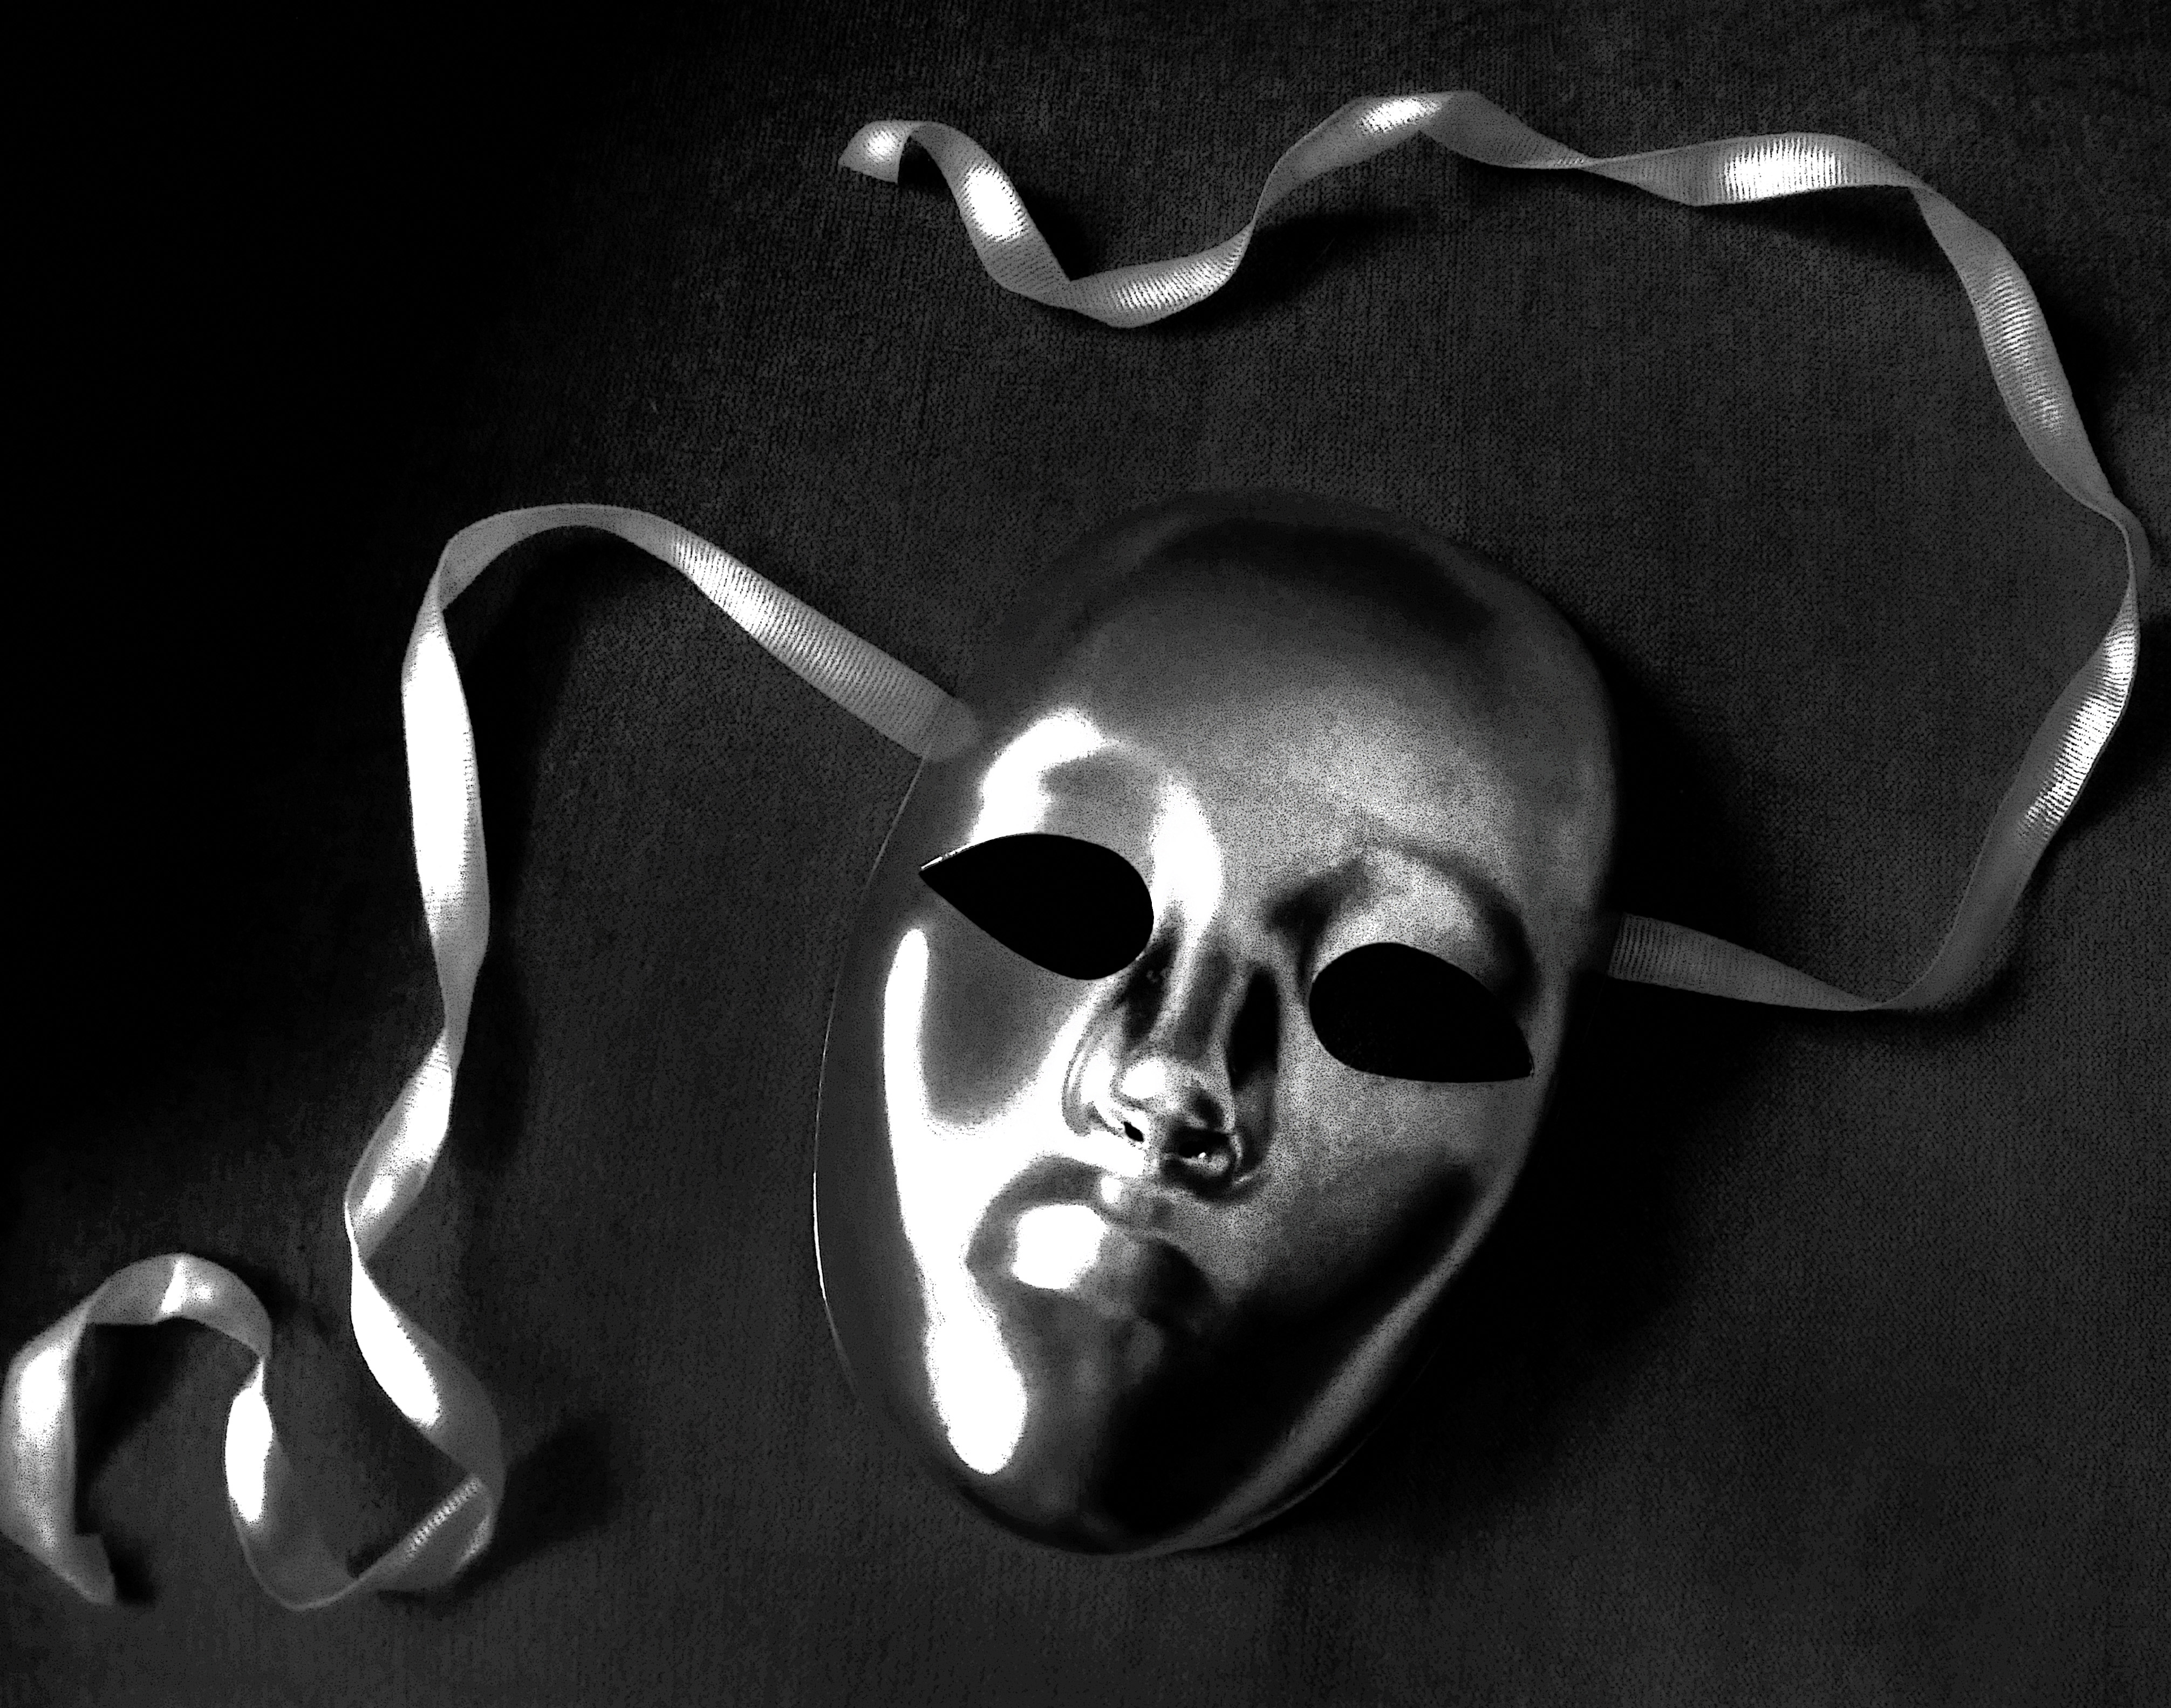
black and white, white, photography, darkness, clothing, black, monochrome, skull, bone, bw, face, nose, glasses, head, moustache, eyewear, organ, costume, emotion, bask, monochrome photography, vision care